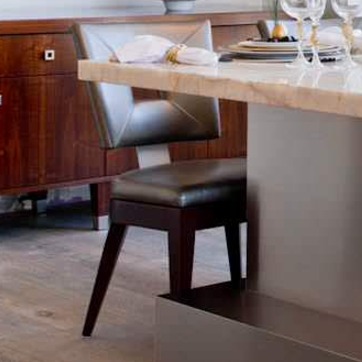
Material: leather